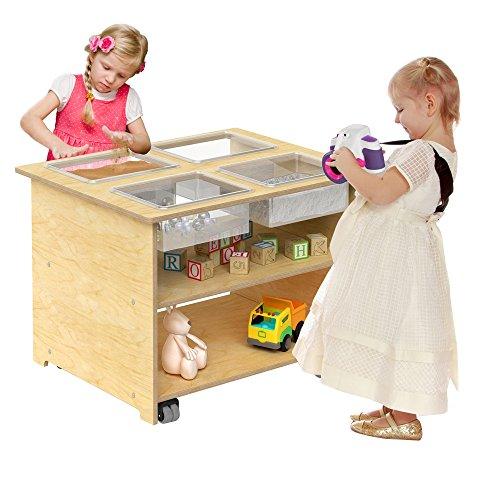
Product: Whitney Brothers Wooden Mobile Sensory Table with Trays and Lids, Interactive Learning Table for Children
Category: Home & Kitchen | Furniture | Kids' Furniture | Tables & Chairs | Tables
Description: SENSORY TABLE: Table allows you to provide an assortment of sensory experiences within trays to increase hands-on learning for your students.
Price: $236.95
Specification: Product Dimensions:         27 x 33 x 24.5 inches ; 55 pounds    |Shipping Weight: 60 pounds (View shipping rates and policies)|ASIN: B07C6WKDD2|Item model number: WB1775|    #103    in Kids' Tables